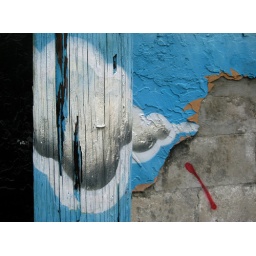
Light pole in the foreground painted to match the wall in the background. That is so cool.